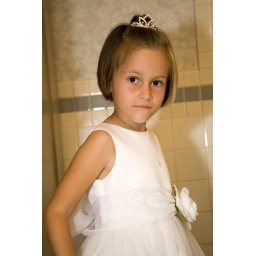
my neice hailey was hands down the most adorable flower girl in the history of flower girls.